Helen (2008 film)

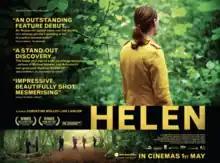
Promotional Poster

Helen is a 2008 drama film by Desperate Optimists, (Joe Lawlor and Christine Molloy), and was the first feature film made through their production company Desperate Optimists Productions. It is often spoken of as an expansion or companion piece to their short film Joy.